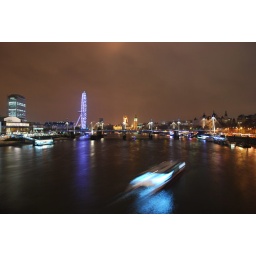
Speeeeed boat on the thames below waterloo bridge